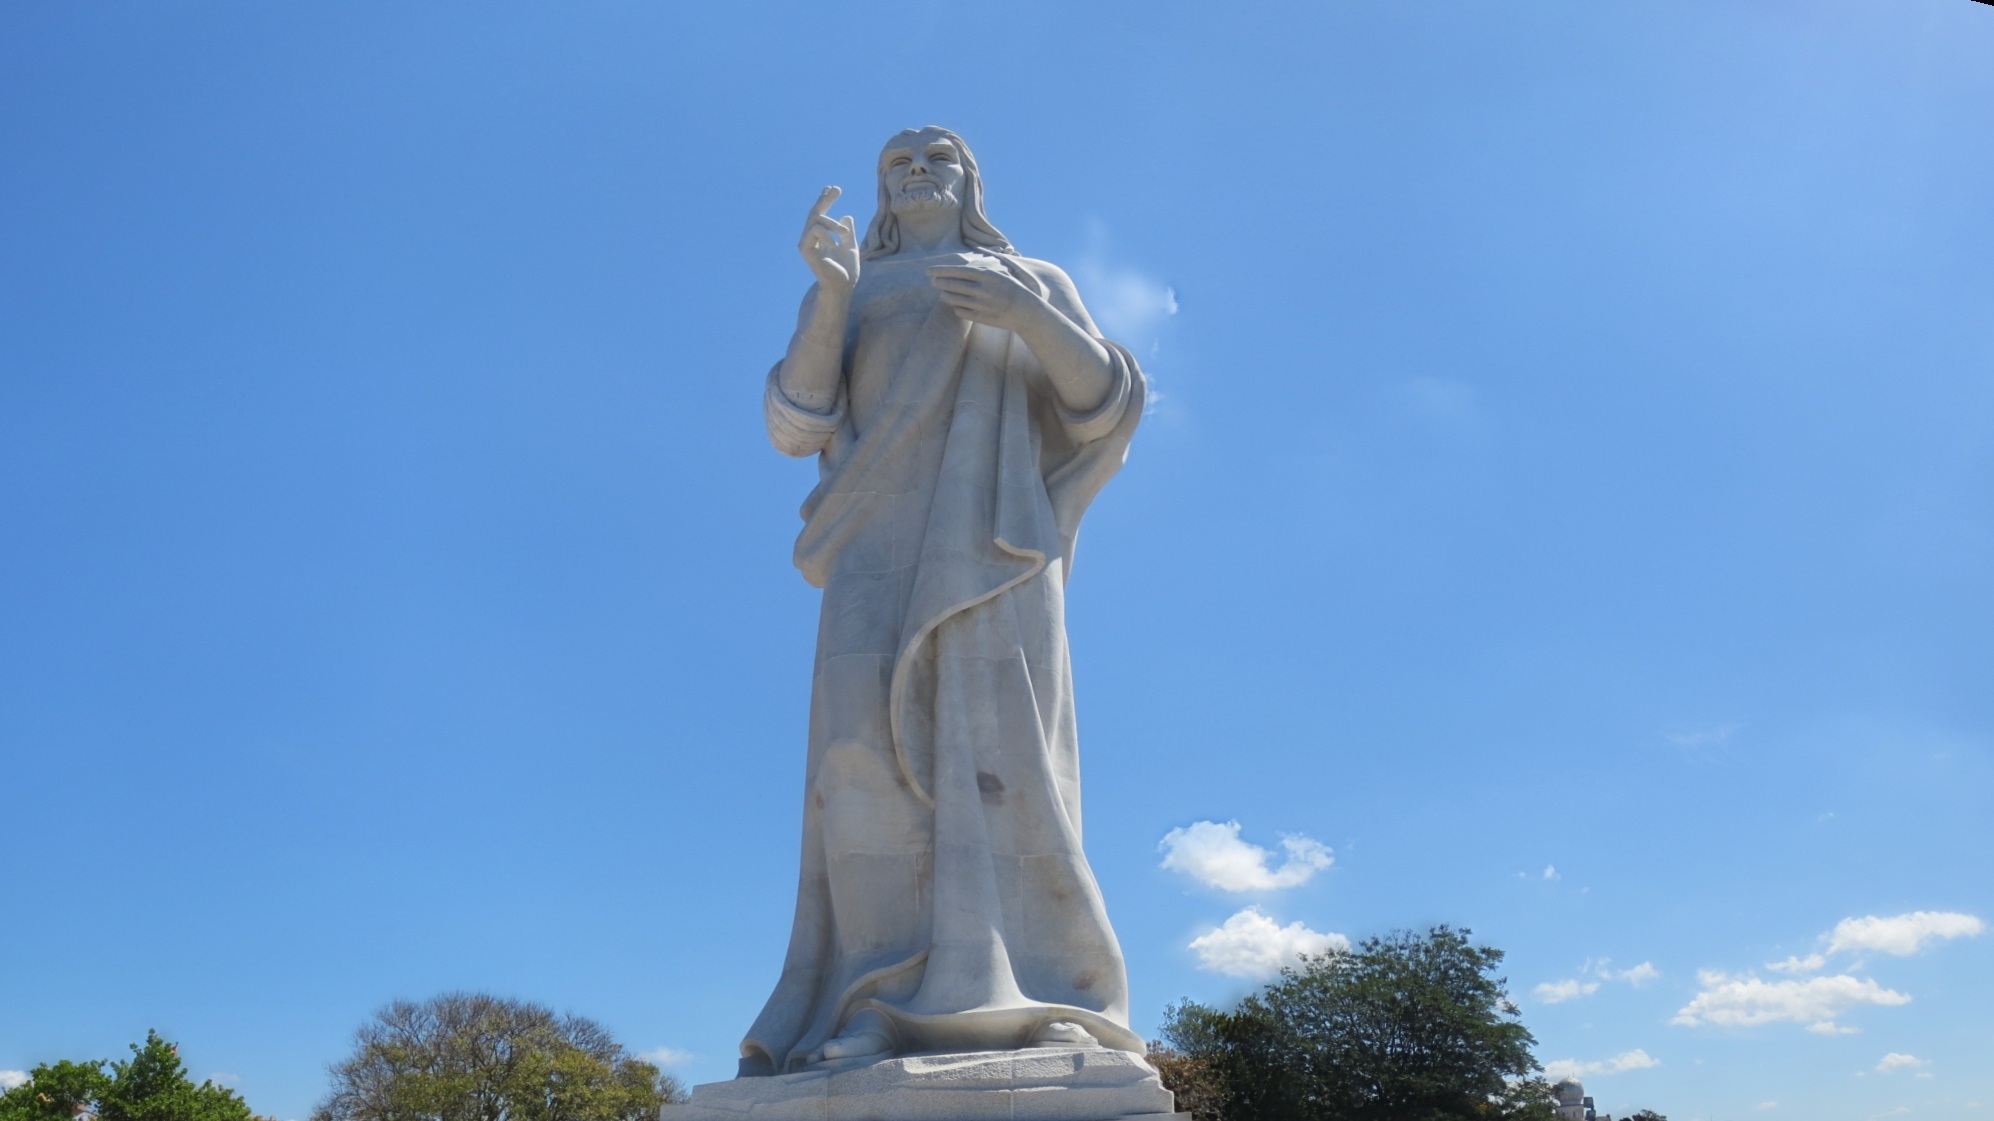
monument, statue, landmark, artwork, cuba, sculpture, memorial, art, havana, christ the redeemer